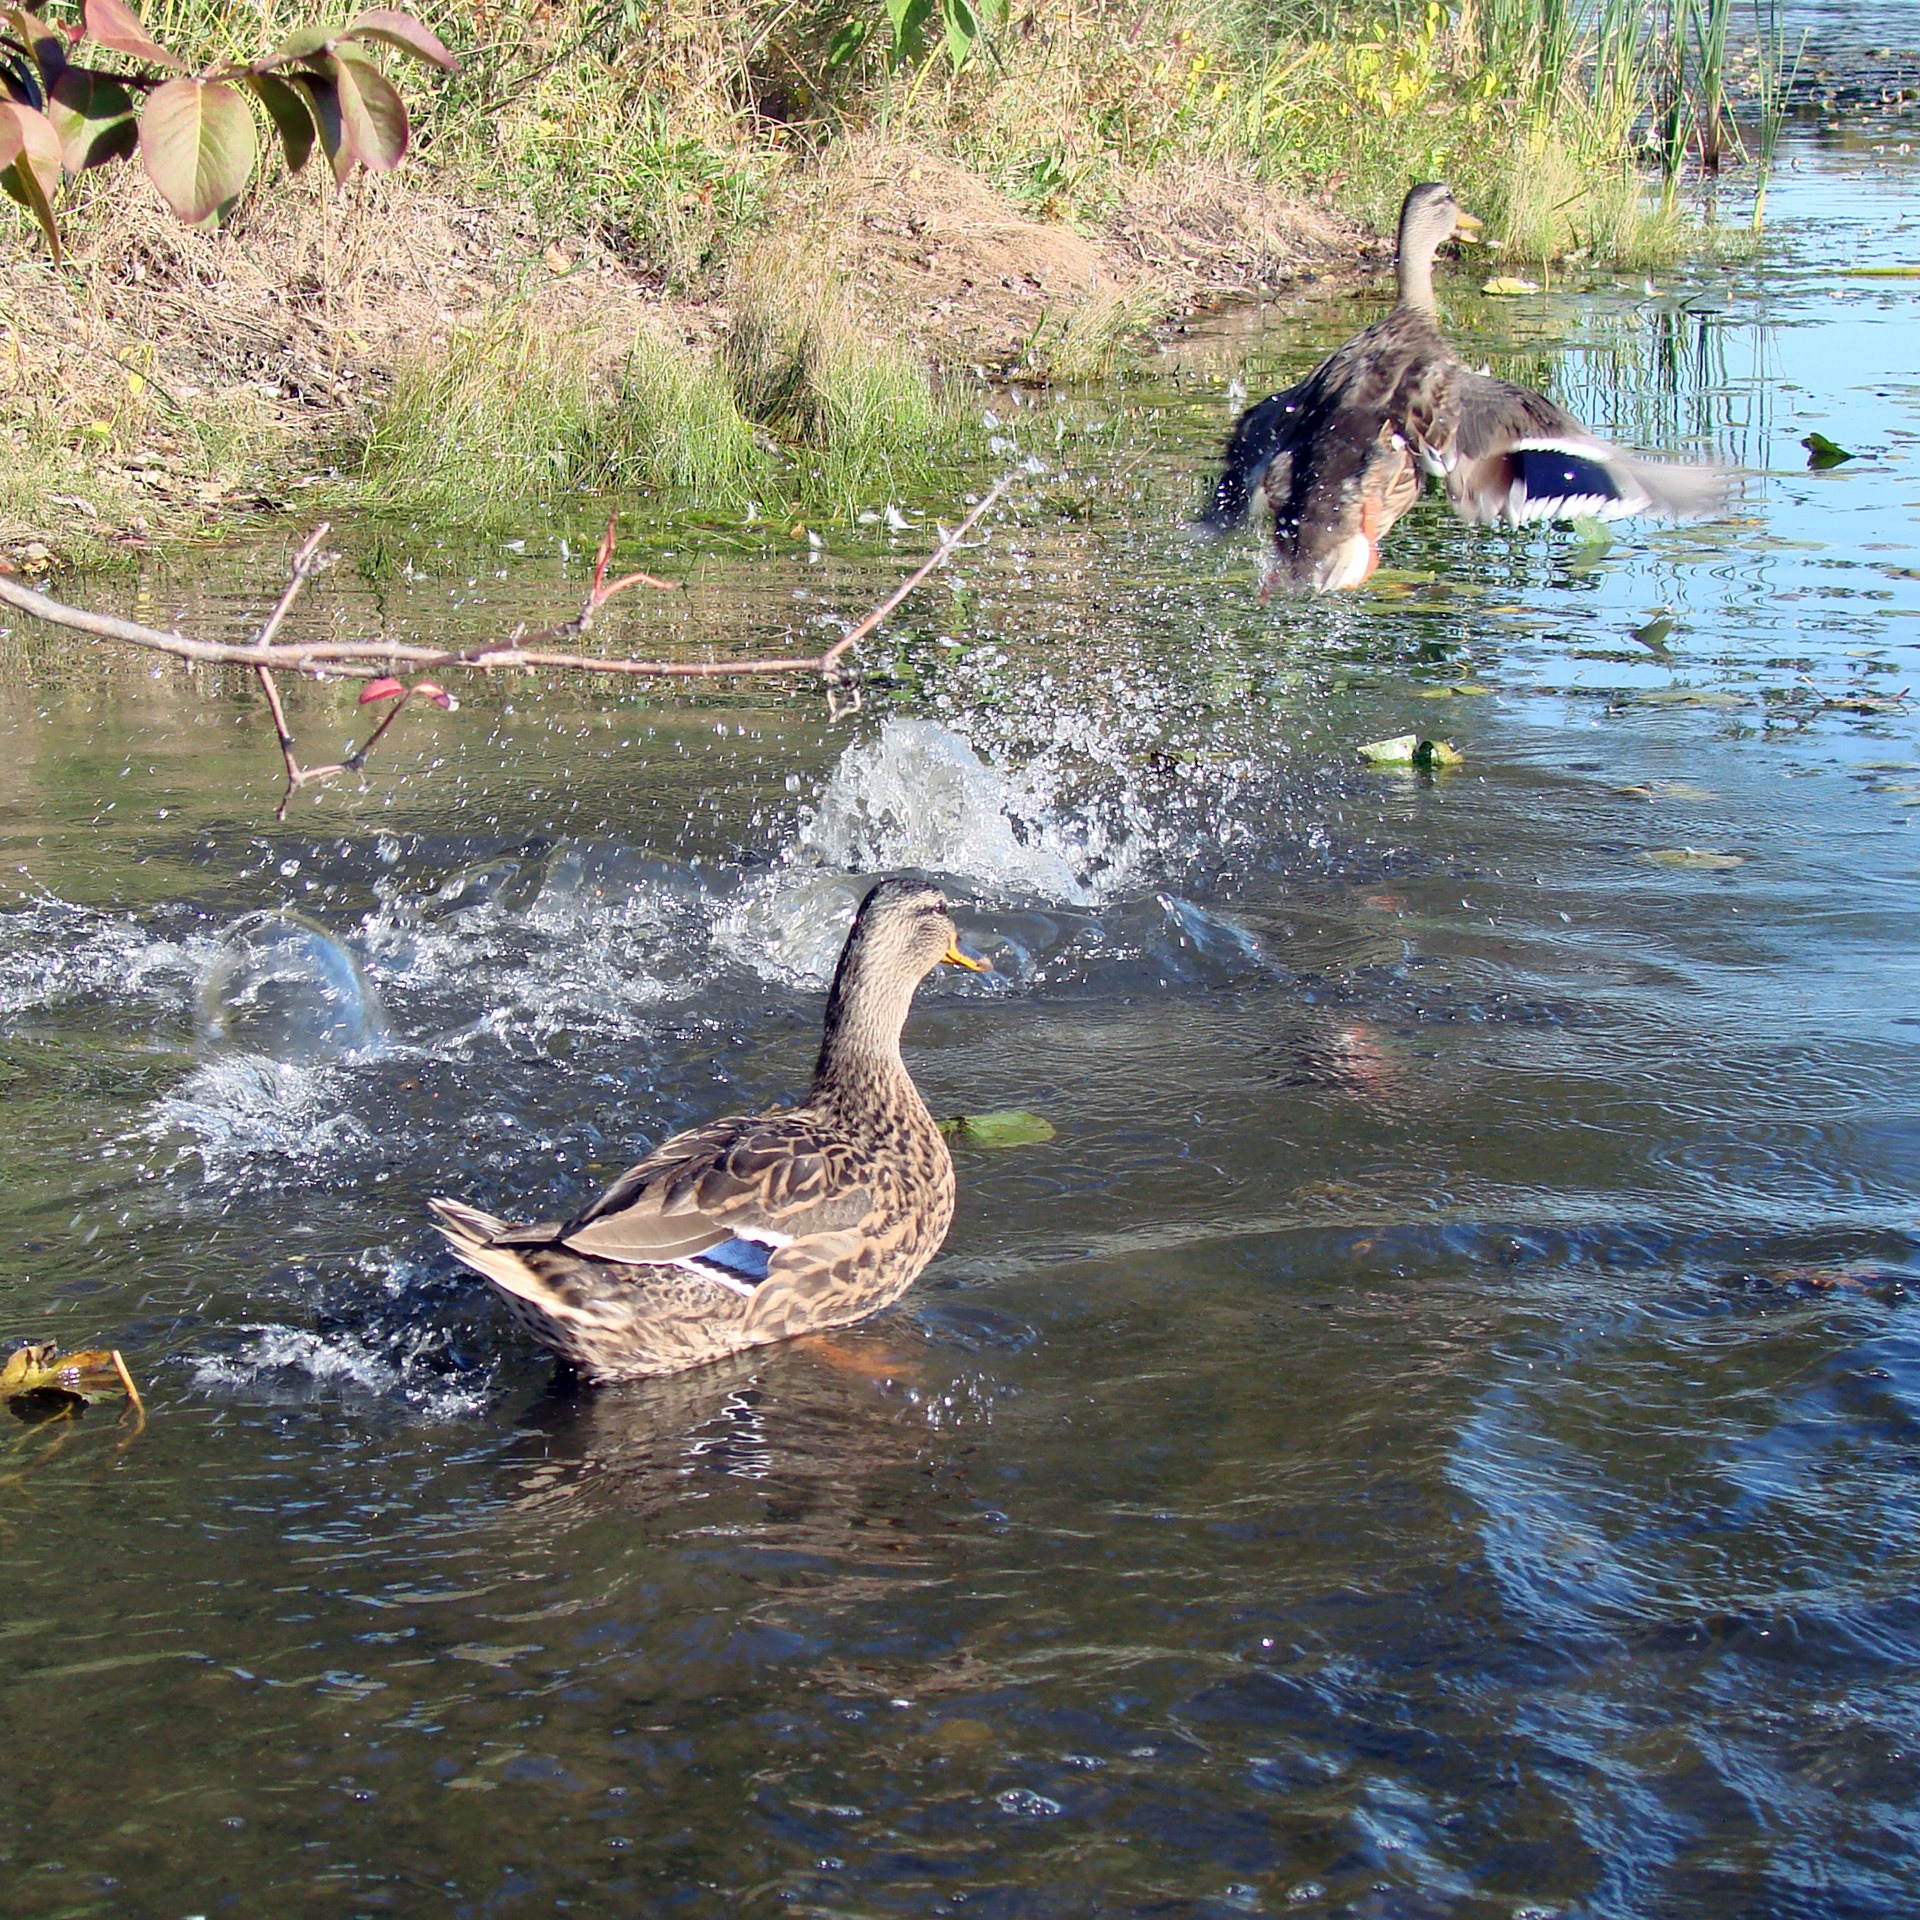
water, outdoor, wilderness, bird, wing, river, flying, pond, wildlife, swim, beak, flight, feather, fowl, avian, fauna, drake, duck, vertebrate, bill, waterfowl, waterbird, water bird, mallard, wildfowl, quack, ducks geese and swans